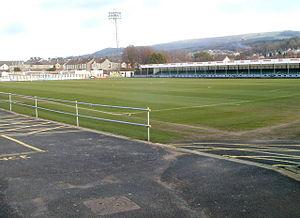
Neath Football Club est un ancien club de football professionnel gallois basé dans la ville de Neath. Le club jouait dans le Championnat du pays de Galles de football.
La quatorzième édition de la Coupe du monde de rugby à XIII se déroule du 26 octobre 2013 au 30 novembre 2013 et se partage entre l'Angleterre, la France, l'Irlande et le Pays de Galles. Son annonce est faite par la fédération internationale en juillet 2009. Prévue initialement en 2012, il est finalement décidé de décaler la compétition d'une année en raison de l'organisation des Jeux olympiques de 2012 à Londres. Il est aussi décidé que les éditions suivantes se dérouleront sur un cycle quadriennal.